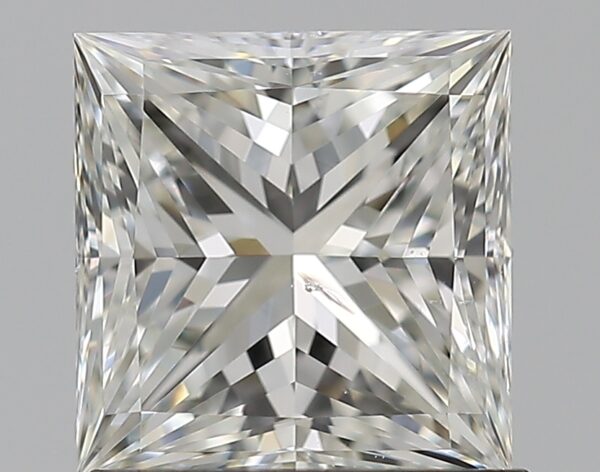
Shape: princess
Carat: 1.2
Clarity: SI1
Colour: H
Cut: EX
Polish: EX
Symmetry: VG
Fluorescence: N
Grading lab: GIA
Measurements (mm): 5.99 x 5.83 x 4.29